672

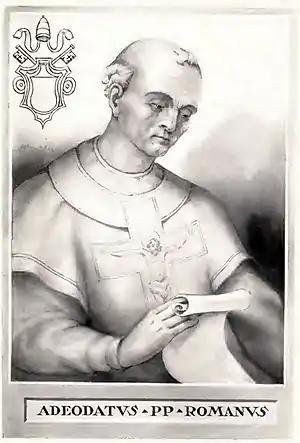
Pope Adeodatus II (672–676)

Year 672 (DCLXXII) was a leap year starting on Thursday of the Julian calendar. The denomination 672 for this year has been used since the early medieval period, when the Anno Domini calendar era became the prevalent method in Europe for naming years.